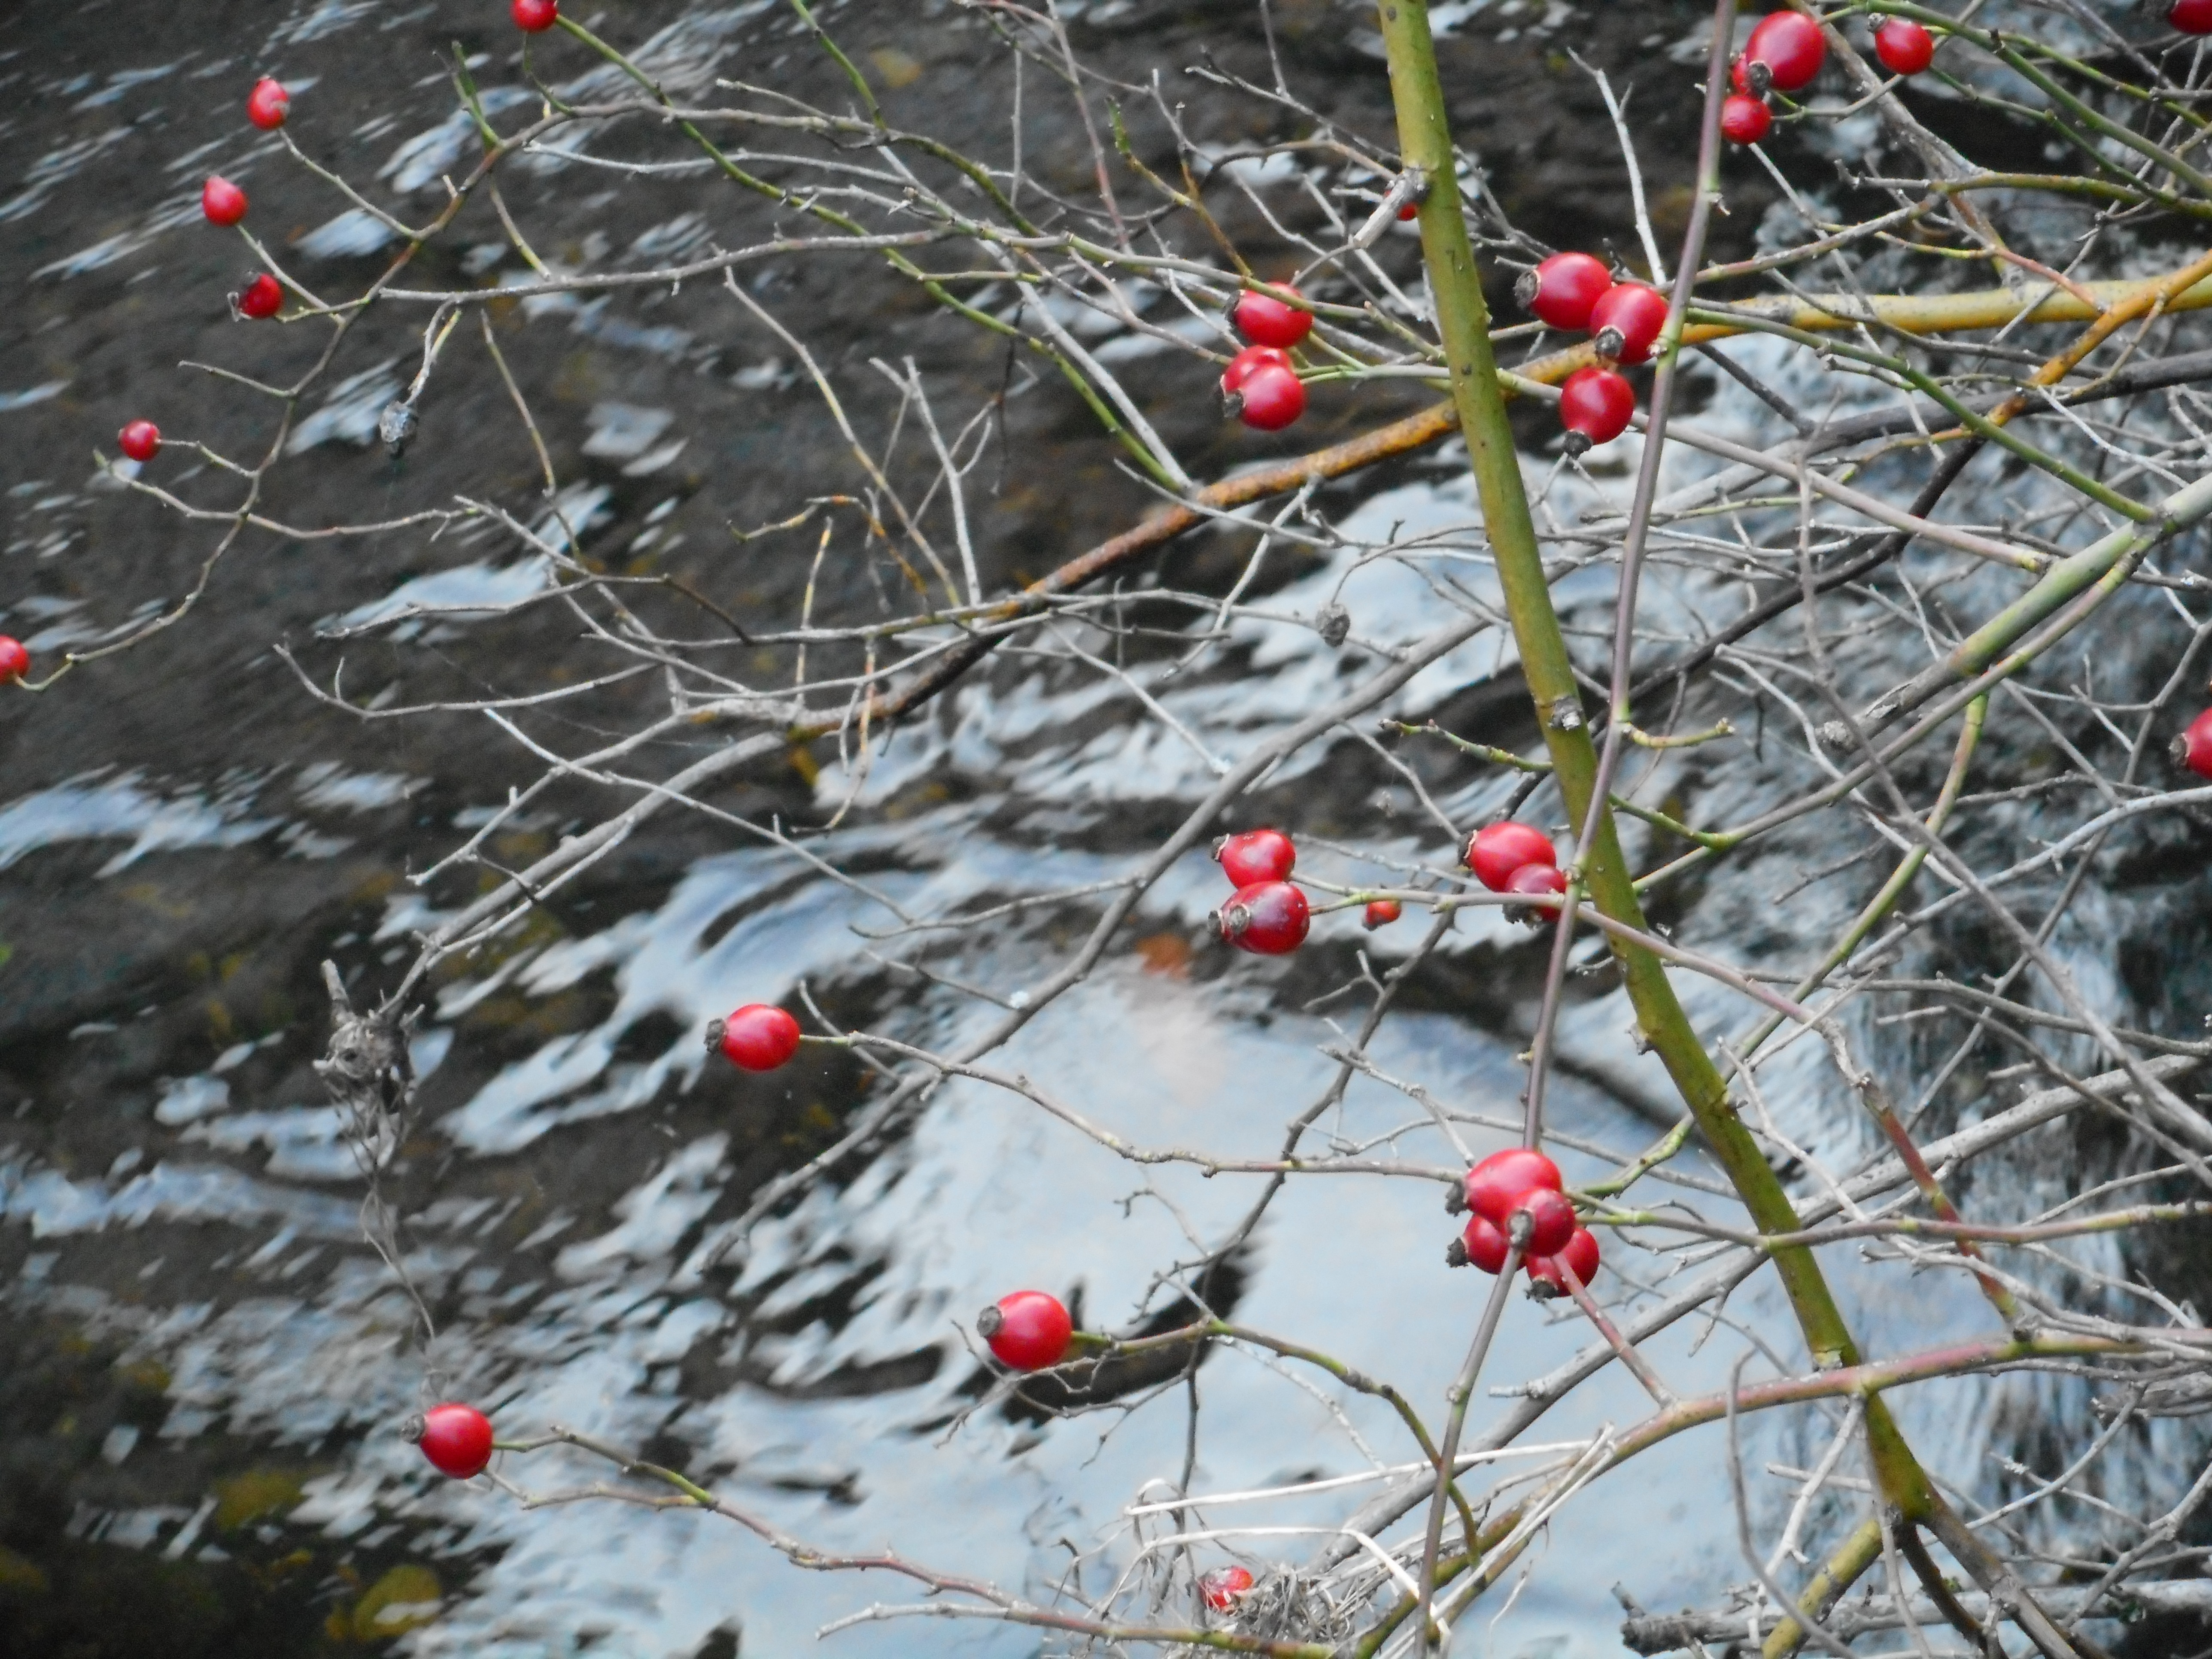
tree, water, nature, branch, blossom, plant, fruit, leaf, flower, bloom, thorn, bush, red, macro, autumn, botany, close, flora, aesthetic, background, bright, postcard, beautiful, bud, mood, mirroring, rose hip, land plant